Chaurikharka

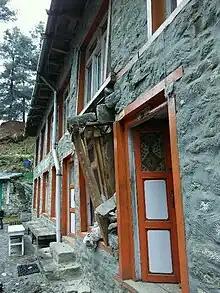
Damage following the April 2015 Nepal earthquake at Benkar, Chaurikharka on the way to Everest Base

Chaurikharka is a village development committee in Solukhumbu District in the Sagarmatha Zone of northeastern Nepal. At the time of the 1991 Nepal census it had a population of 2422 people living in 502 individual households.